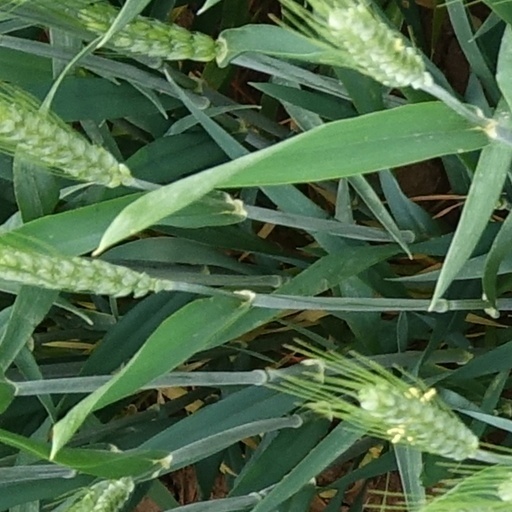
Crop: wheat